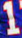
Number: 1